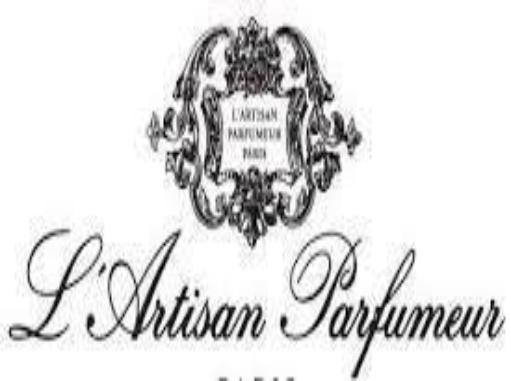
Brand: L'ARTISAN PARFUMEUR
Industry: Necessities